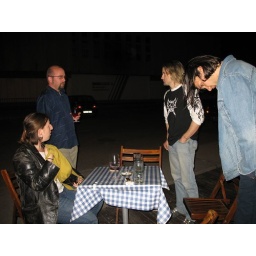
The owner of the Pelikan bar in Kalocsa shares a glass of bor.